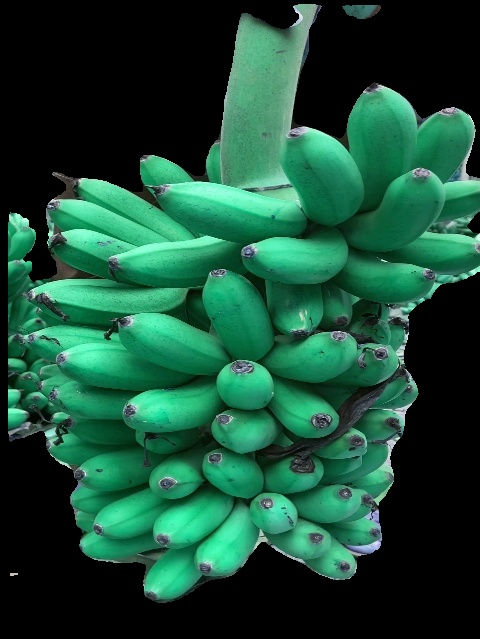
Variety: rasbale
Grade: grade1